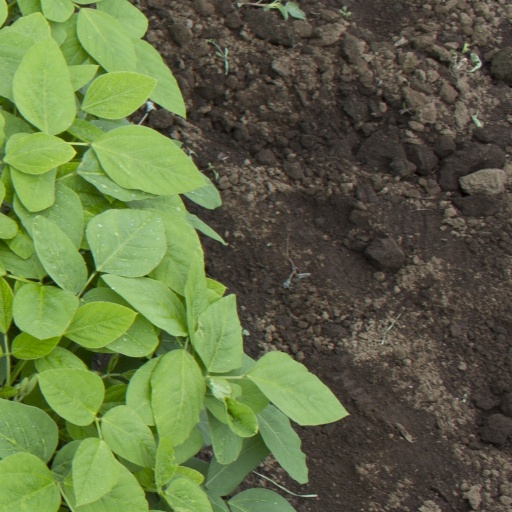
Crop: soybean